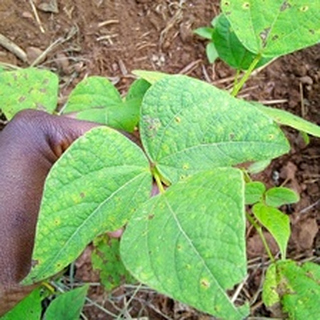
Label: bean_rust